Arnedillo

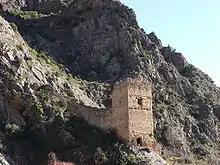
Ruins of the castle.

In 1888, a bout of smallpox struck the village and the people of the village looked to a higher power for a solution. Locals decided to light one candle for each saint the village venerated, and Saint Andrew, the patron saint of health, was the last to burn out. The village organised burnings of rosemary on the streets, for its medicinal properties, and prayed to St. Andrew. After the smallpox bout subsided, every year a procession with smoke has been held in the village to celebrate the village's ancestors, and in 2013 the smoke festival was declared a Fiesta of National Tourist Interest.